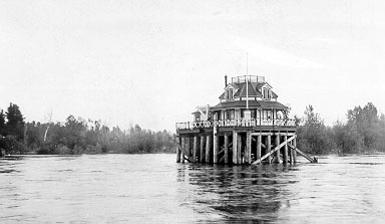
Building: Willamette River Light
Country: United States of America
Year built: 1895
Lighthouse Willamette River Light Willamette River Lighthouse, date unknown Location Portland , Oregon , United States Coordinates 45°39′02″N 122°45′53″W / 45.65056°N 122.76472°W / 45.65056; -122.76472 Tower Foundation cluster of wooden pilings Construction wood Automated 1935 Height 23 ft (7.0 m) Shape octagon Light First lit 1895 Deactivated 1935 Light source 20 candlepower oil lantern on small platform attached 1' below N corner of main platform Characteristic F R The Willamette River Light was a navigational lighthouse at the mouth of the Willamette River in the U.S. state of Oregon near Portland , which marked the confluence of the Columbia and Willamette Rivers. It existed as a lighthouse with keeper from 1895 to 1935, and as an unattended light from 1935 onwards. The original building burned down in 1955. The only visible remains of the station today are broken wooden pilings sticking out of the water near Kelley Point Park . Construction and operation (1895 - 1935) As early as 1892, it was recognized that a light and fog signal at the mouth of the Willamette River would be "would be of great service to the commerce of that river" as the channel was narrow and could be difficult to locate in fog and other adverse weather conditions. Navigation was further complicated at the time by the presence of several small, low-lying islands around the mouth, that were often flooded, such as "Coon Island" (now part of Sauvie Island ), "Pearcy Island" (now part of the mainland) and "Nigger Tom Island" (where Kelley Point Park lies today; now part of Pearcy Island), as well as numerous sloughs and backwaters. Many of these features no longer exist today, due to a combination of human activity and natural forces. Only Pearcy Island still appears on topographical maps, even though it is no longer an island. Dec. 1919 Commission of Public Docks map showing the mouth of the Willamette. The red dot off Nigger Tom Island (now Kelley Point) was the approximate location of the lighthouse It was estimated that the proposed station could be established for a cost not exceeding $6,000 (approximately $202,434.73 in modern dollars). Funding in this amount was authorized on February 15, 1893, however, actual appropriation of funds would not be made until the sundry civil appropriation act authorized on August 18, 1894, with work commencing early the next year. The lighthouse would ultimately be built off the northern end of Nigger Tom Island (now Kelley Point).  Designed by architect Carl W. Leick as an elegant one-and-a-half-story octagonal wood frame structure with 5 rooms atop wooden pilings, it was very similar to the later Desdemona Sands Light , which Leick also designed.  The station was completed by October 30, 1895 and went into operation on December 31 of that year. Rather than a dedicated rooftop lantern room, the light was a small oil lantern or "steamer lens" of 20 candlepower resting on a "small platform 1' below & projecting from N corner of  main platform just in front of flag staff." It displayed a fixed red characteristic 23 feet above the water via a colored globe. The fog signal was a 1,200 lb bell operated by a No. 3 Gamewell mechanical striking mechanism, sounding once every ten seconds. Known keepers Joseph Burchall (1895 – 1900) Daniel R. Hurlbut (1900 – 1906) John Dunphy (1906 – 1908), Mary Dunphy (1908) Thomas E. Stanfield (1908 – 1912) Christian Bing (1912) Hermann G. Halkett (1912 – 1928) Edgard P. Skinner (1929 – at least 1930). 1884 illustration of lighthouse fog bell with clockwork striking mechanism. The bell used on the Willamette River Light was probably similar to this. Automation, abandonment and destruction (1935 - 1955) Circa 1935, the decision was made to electrify and automate the station, eliminating the need for a keeper on-site. The light and fog signal were moved to a small platform at the end of a newly-constructed dike or breakwater built off the northern tip of Kelley Point, while the now-empty dwelling was eventually sold as office space to the Portland Mercantile Exchange . During the 1940s, the Mercantile Exchange had it moved a short distance by crane from its original location to lower pilings on Kelley Point Beach, where it was used as a watchtower to notify their main office in downtown Portland of incoming vessels on the river. The old station was abandoned for the final time after the Mercantile Exchange built new offices across the river on Sauvie Island in the early 1950s. Sometime in 1955, it caught fire and burned. The only visible remains of the station today are broken wooden pilings sticking out of the water near Kelley Point Park . See also List of lighthouses on the Oregon Coast References